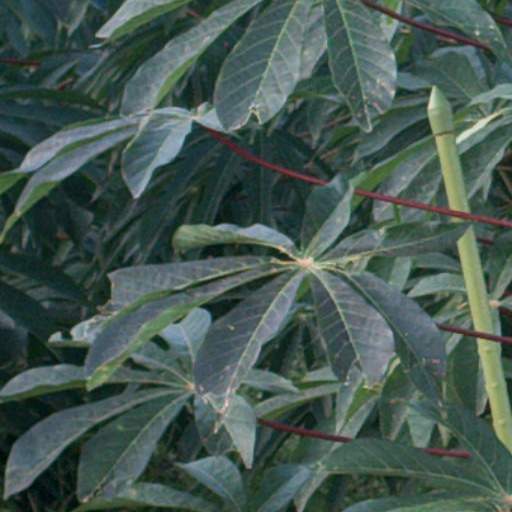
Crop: cassava